Bjergbygaard

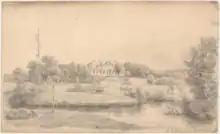
Bjergbygaard by Ferdinand Richardt in 1861

In 1803, Bjergbygaard was acquired by Cosmus Bornemann. He constructed a new main building. After his death, Bjergbygaard passed first to his widow and then to his son Philip Julius Bornemann. He discontinued his army career to settle on the estate. In 1840, he was awarded the title of "ritmester". On 13 September 1844, he founded the Bornemann'ske Fideikommis (family trust). He was married to Julie Frederikke Dinesen (1809-1880), daughter of the owner of Jragerup. Their son and only child, Vosmus, who was born in 1839, died childless in 1873.